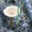
Label: mushroom